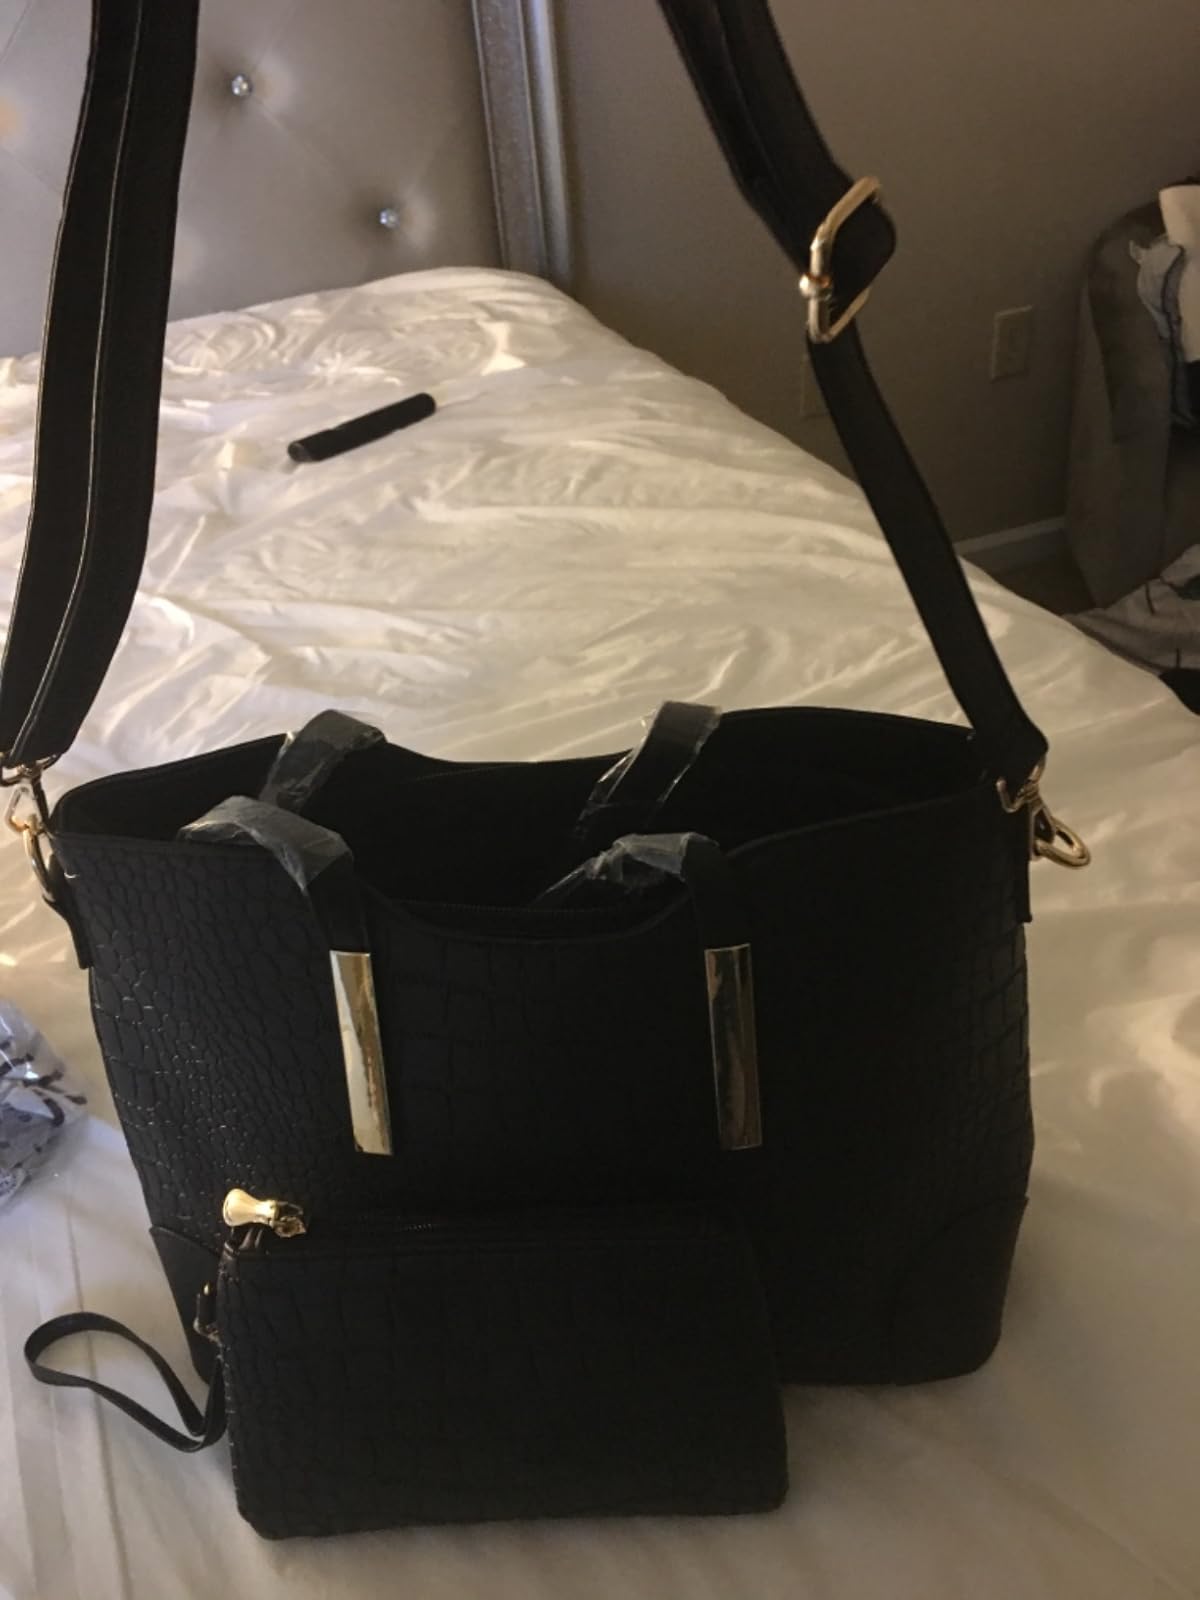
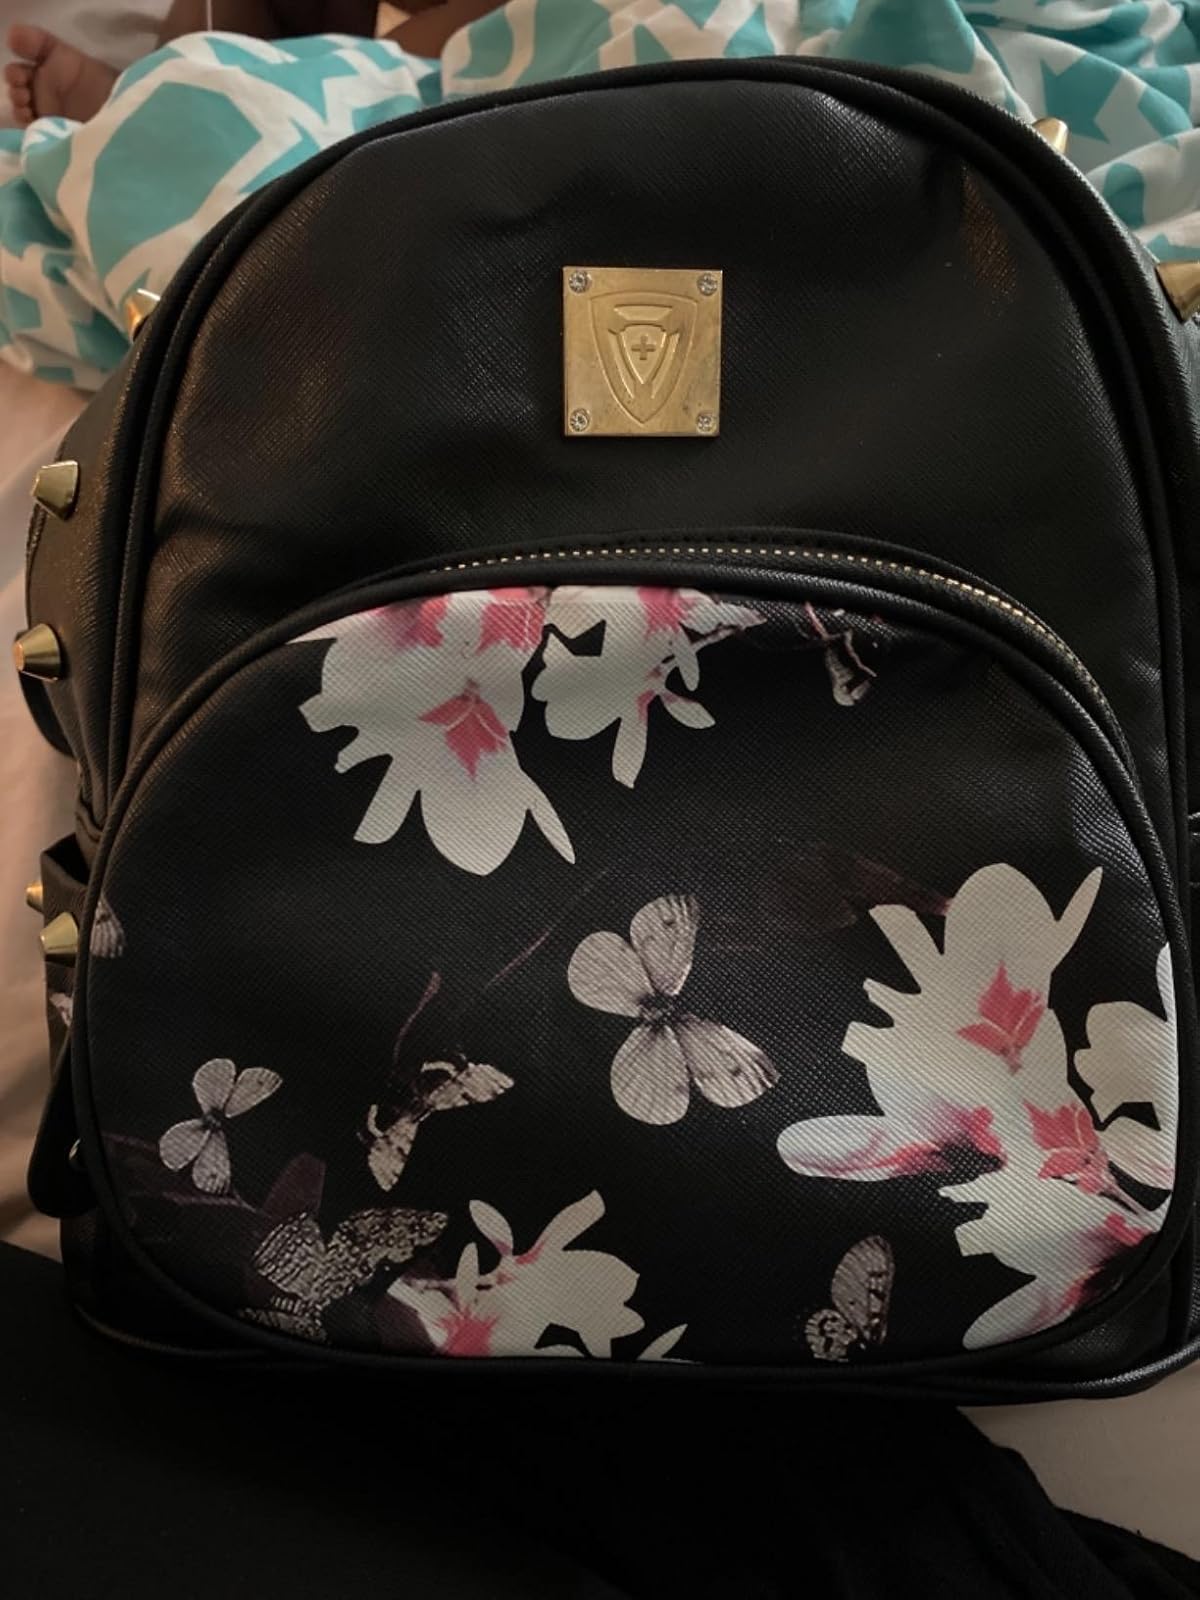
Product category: accessories_handbag
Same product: no